Censorship in Italy

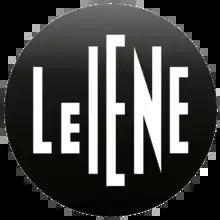
"Le Iene" logo

One of the most important cases of censorship in Italy was the banning of one episode of the TV show "Le Iene" showing use of cocaine in the Italian Parliament.